Dorota Nieznalska

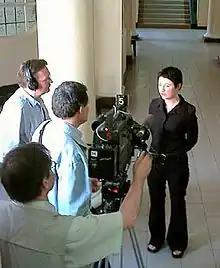
Dorota Nieznalska 2003

Dorota Alicja Nieznalska (born 19 September 1973) is a Polish visual artist and sculptor.